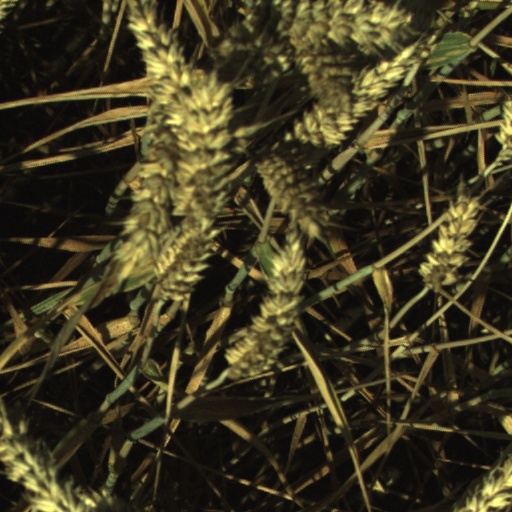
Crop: wheat